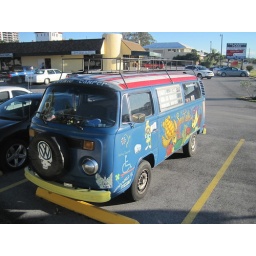
Nice bus, man! Saw this walking over to the beach from Paul &amp;amp; Jen's hotel in Juno.